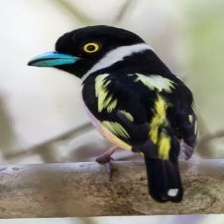
Species: BLACK AND YELLOW BROADBILL
Scientific name: EURYLAIMUS OCHROMALUS